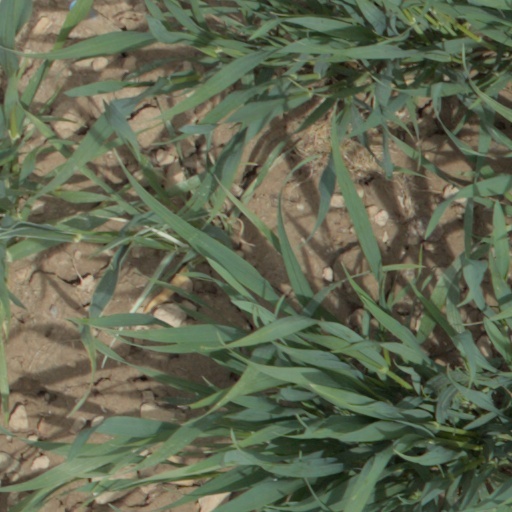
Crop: wheat